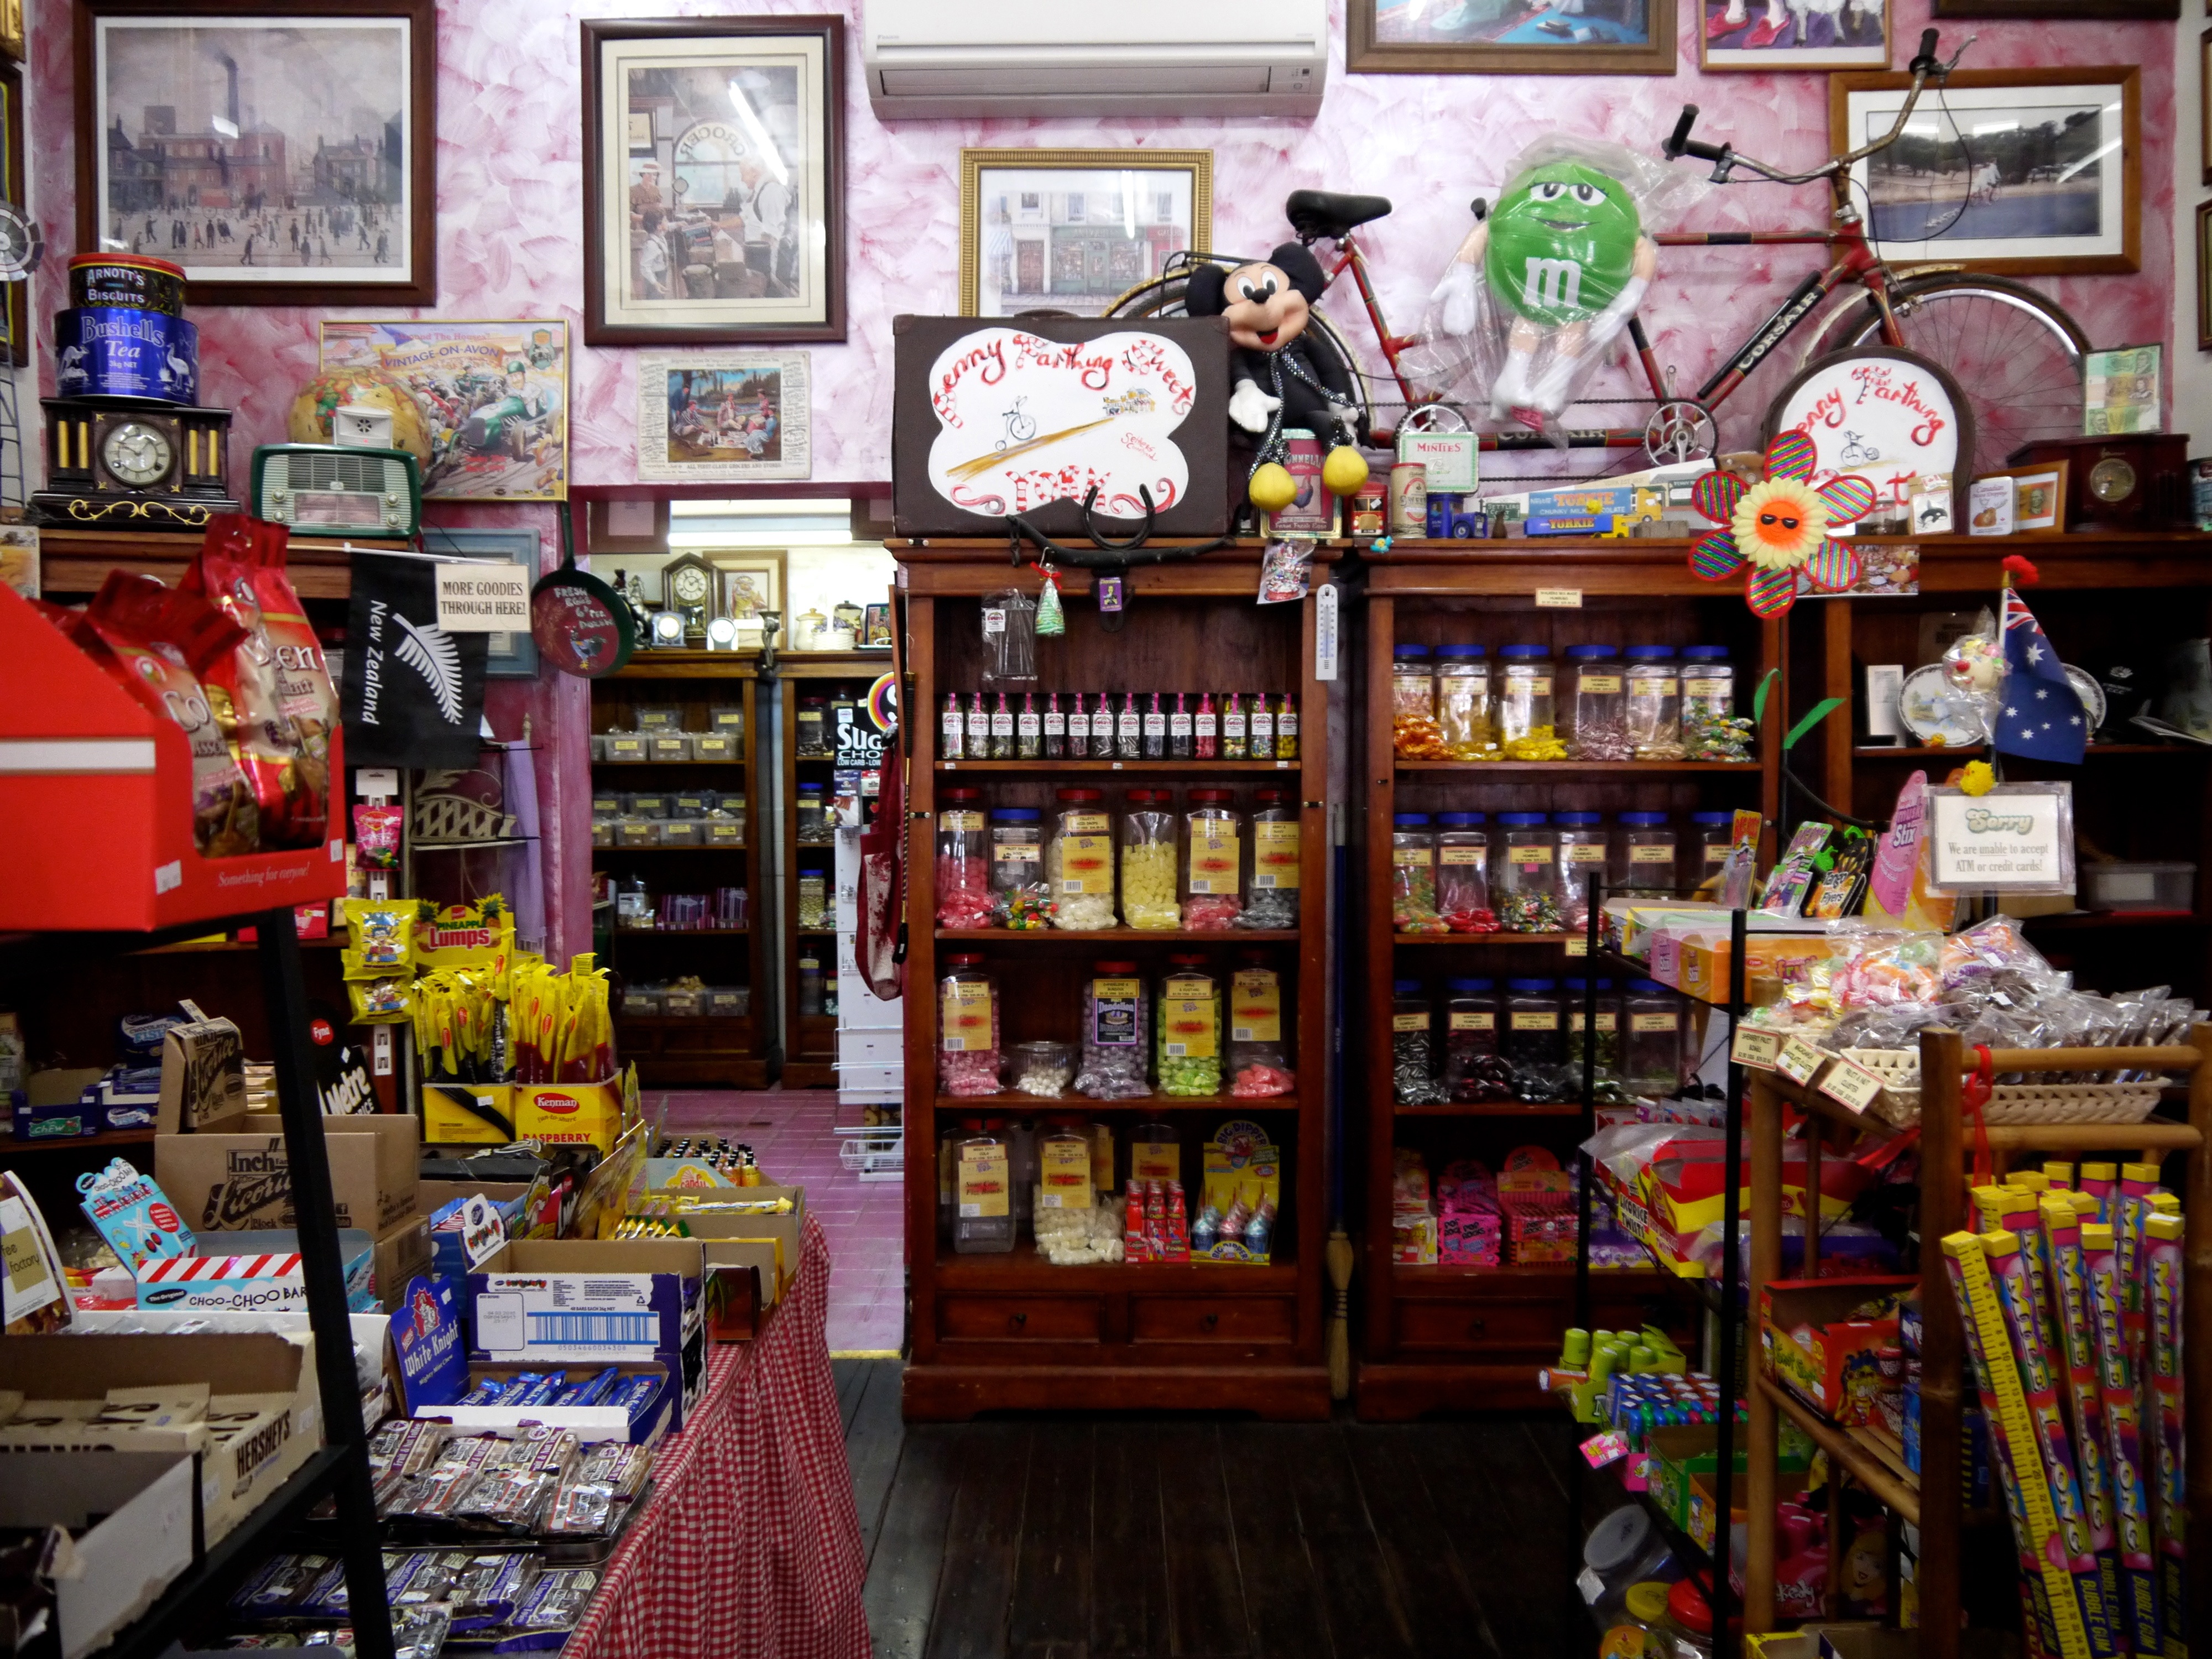
building, shop, market, marketplace, grocery store, selling, products, retail, goods, convenience store, bookselling, candy shop